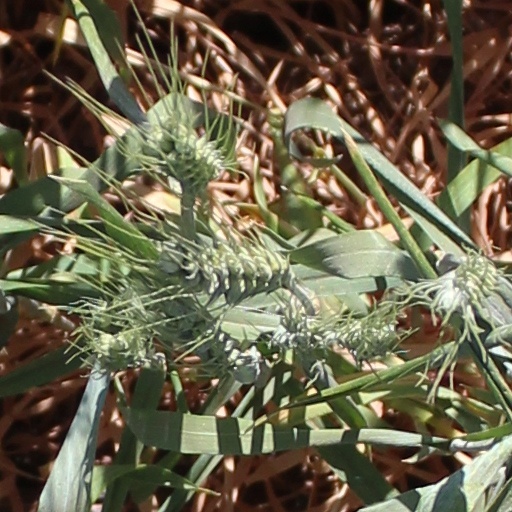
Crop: wheat